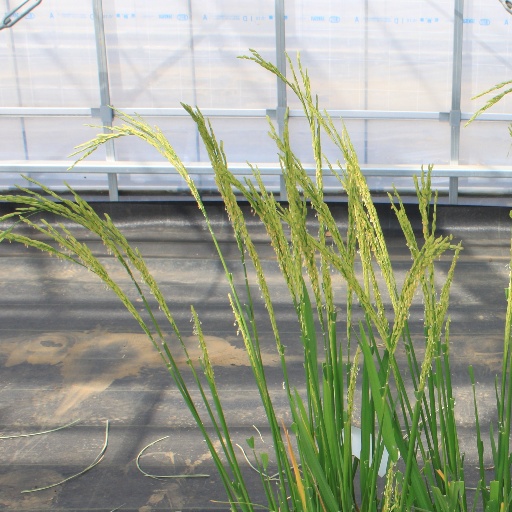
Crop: rice